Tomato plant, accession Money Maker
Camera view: horizontal (90 deg, fisheye); turntable rotation: 0 degrees
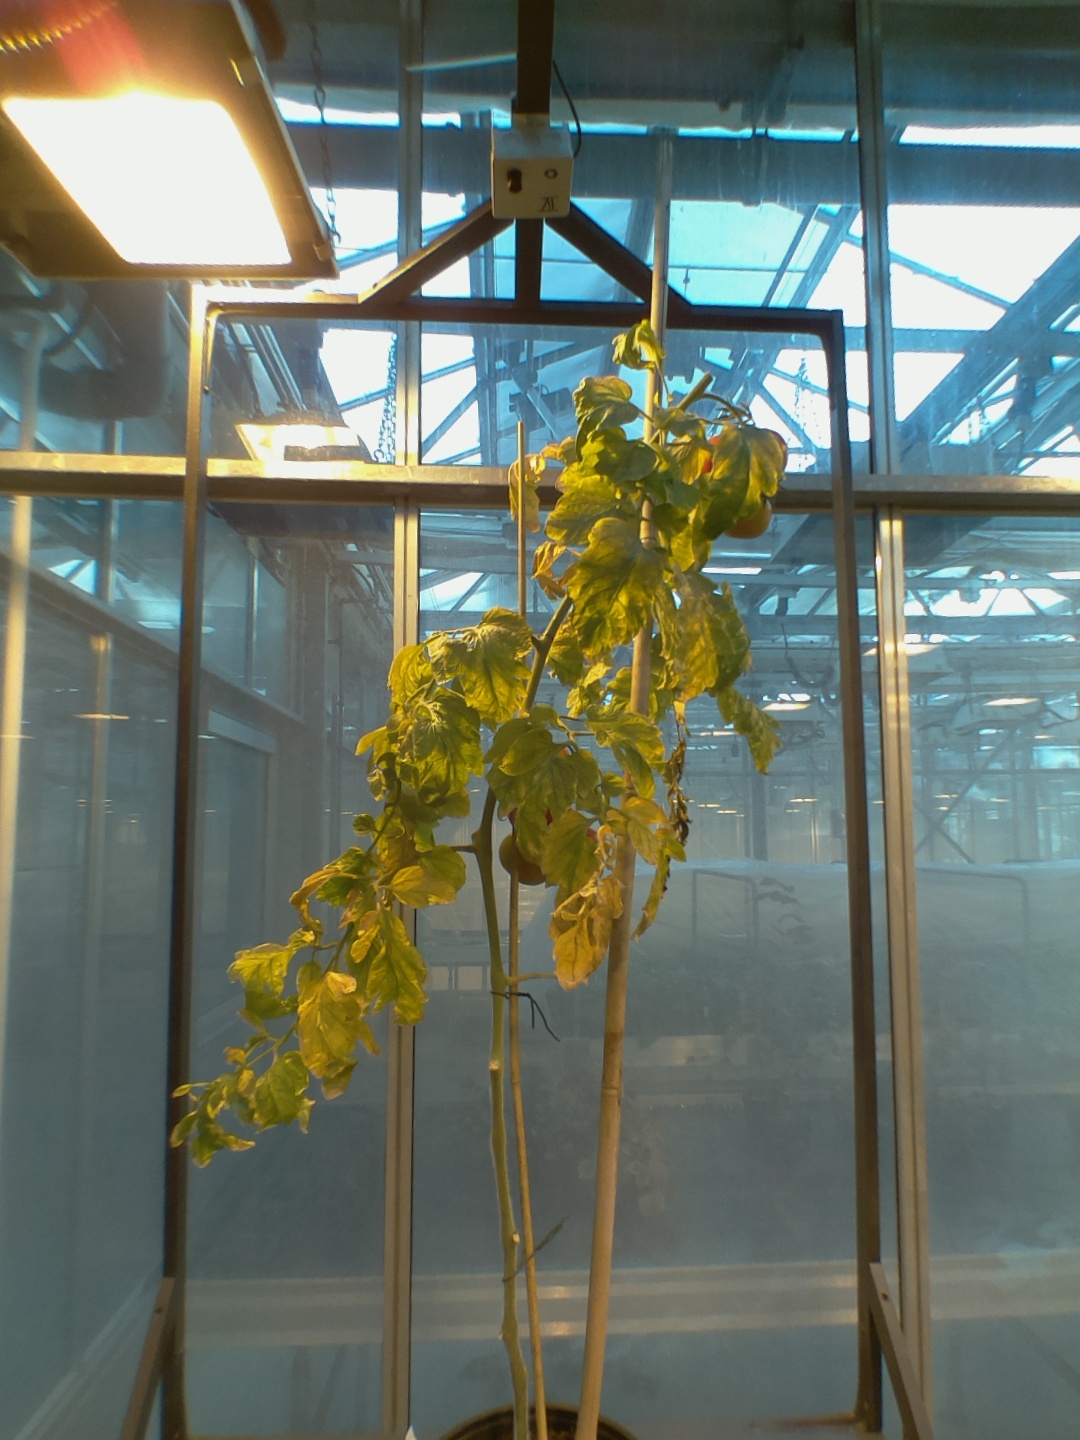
BBCH growth stage 86: 60%-70% of fruits show typical fully ripe color